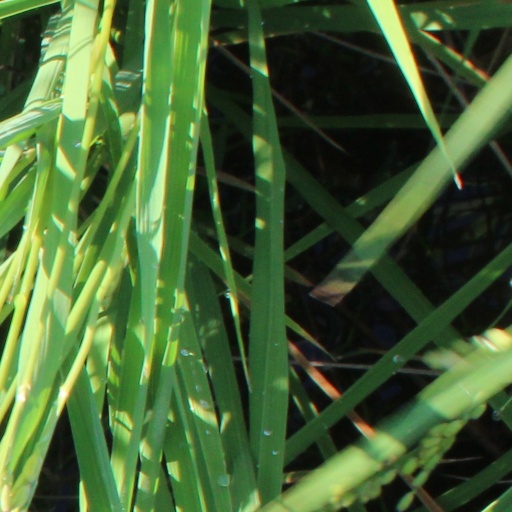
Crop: rice